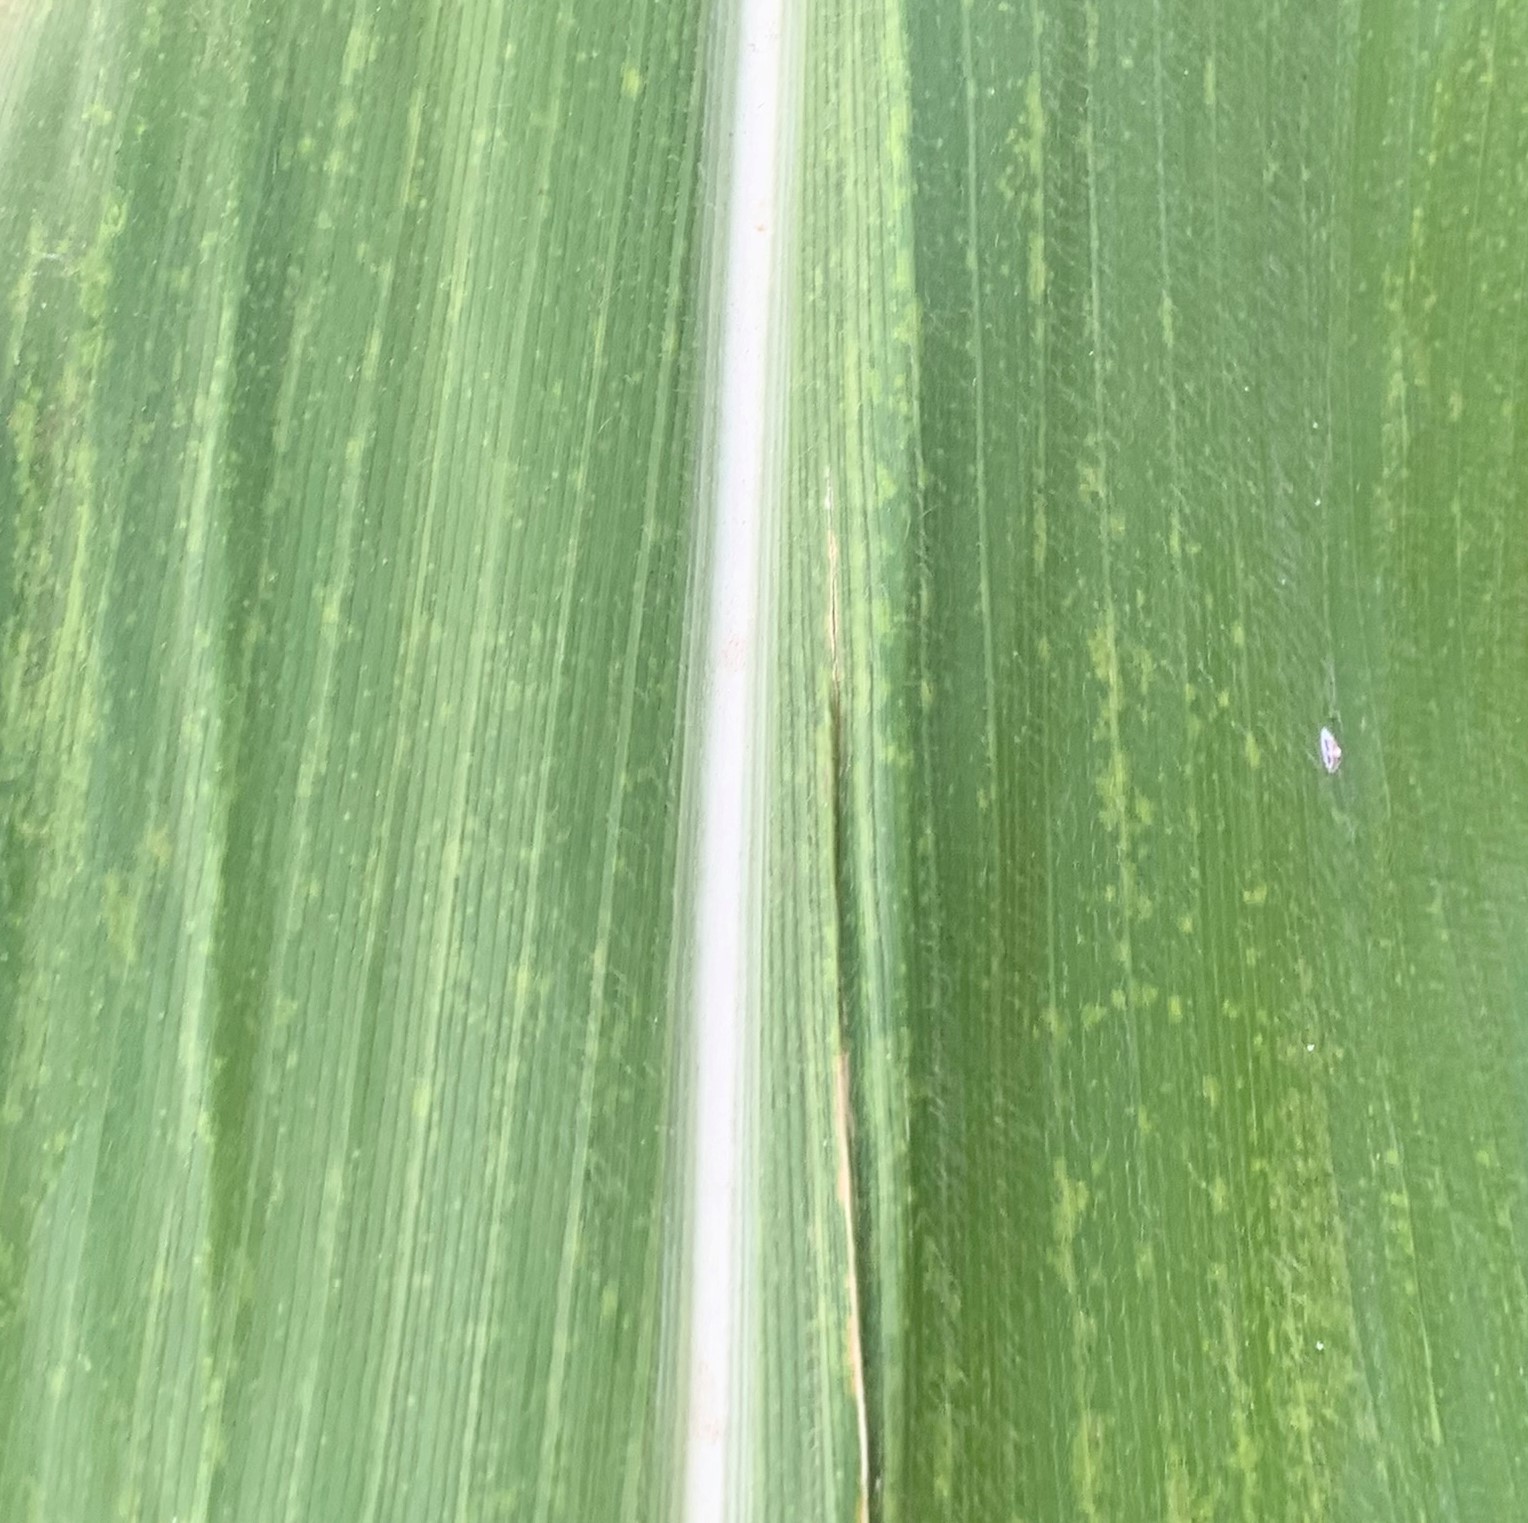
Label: MLN